Jozef Van Lerius

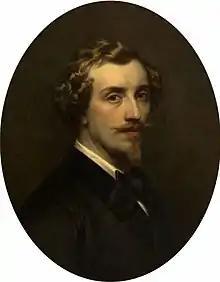
Self-portrait (1852)

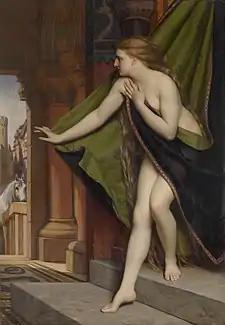
Lady Godiva

Joseph Henri François Van Lerius (23 December 1823, Boom, Antwerp – 29 February 1876, Mechelen) was a Belgian painter in the Romantic-Historical style.